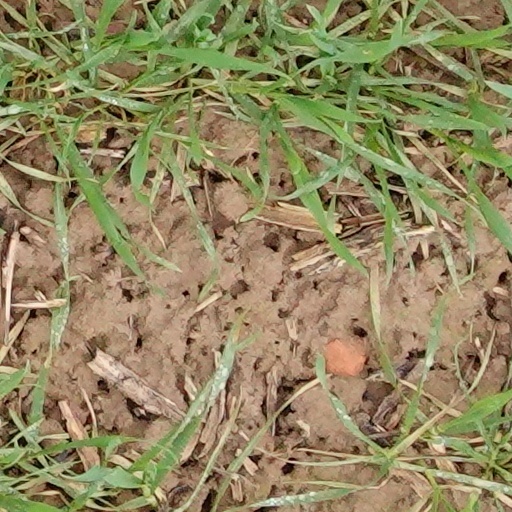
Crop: wheat